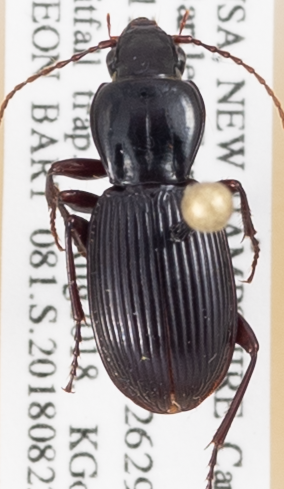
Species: Pterostichus tristis
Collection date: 2018-08-23 04:00:00
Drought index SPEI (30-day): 0.47
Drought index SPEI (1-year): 0.17
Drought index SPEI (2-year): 0.54